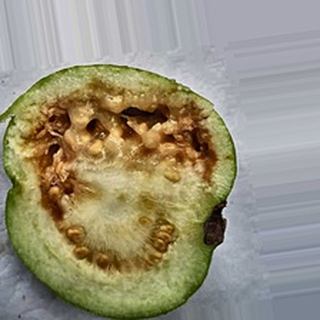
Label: guava_fruit_fly